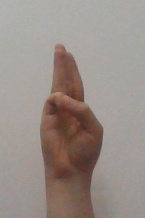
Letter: thaa